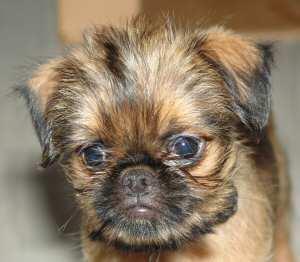
Brabancon_griffon